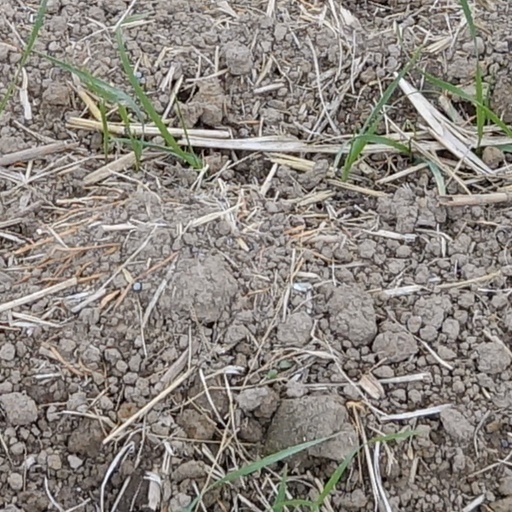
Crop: wheat